Niemcza

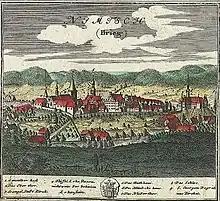
Nimptsch in 1752, drawing by Friedrich Bernhard Werner

With the partition of the Duchy of Wrocław in 1311 the town passed to the Duchy of Brzeg. In 1322 both the town and municipal area (Weichbild) became a pledged possession of the Duchy of Świdnica, whose duke Bolko I. used the strategic position of Niemcza in his fight against Bohemia. In 1331 Niemcza was successfully defended during the Czech invasion of King John of Bohemia. After 1392 the duchy of Świdnica was dissolved, Niemcza came back to the duchy of Brzeg, which in 1419 was reunited with the Duchy of Legnica and remained under the rule of the Piast dynasty until 1675, although under Bohemian suzerainty. The Hussites seized Niemcza/Nimptsch in 1430 and held the town for several years. After six unsuccessful sieges it was returned in 1434 and razed to the ground by the burghers of Wrocław. In 1455 duchess Hedwig of Legnica confirmed the town rights of Niemcza.